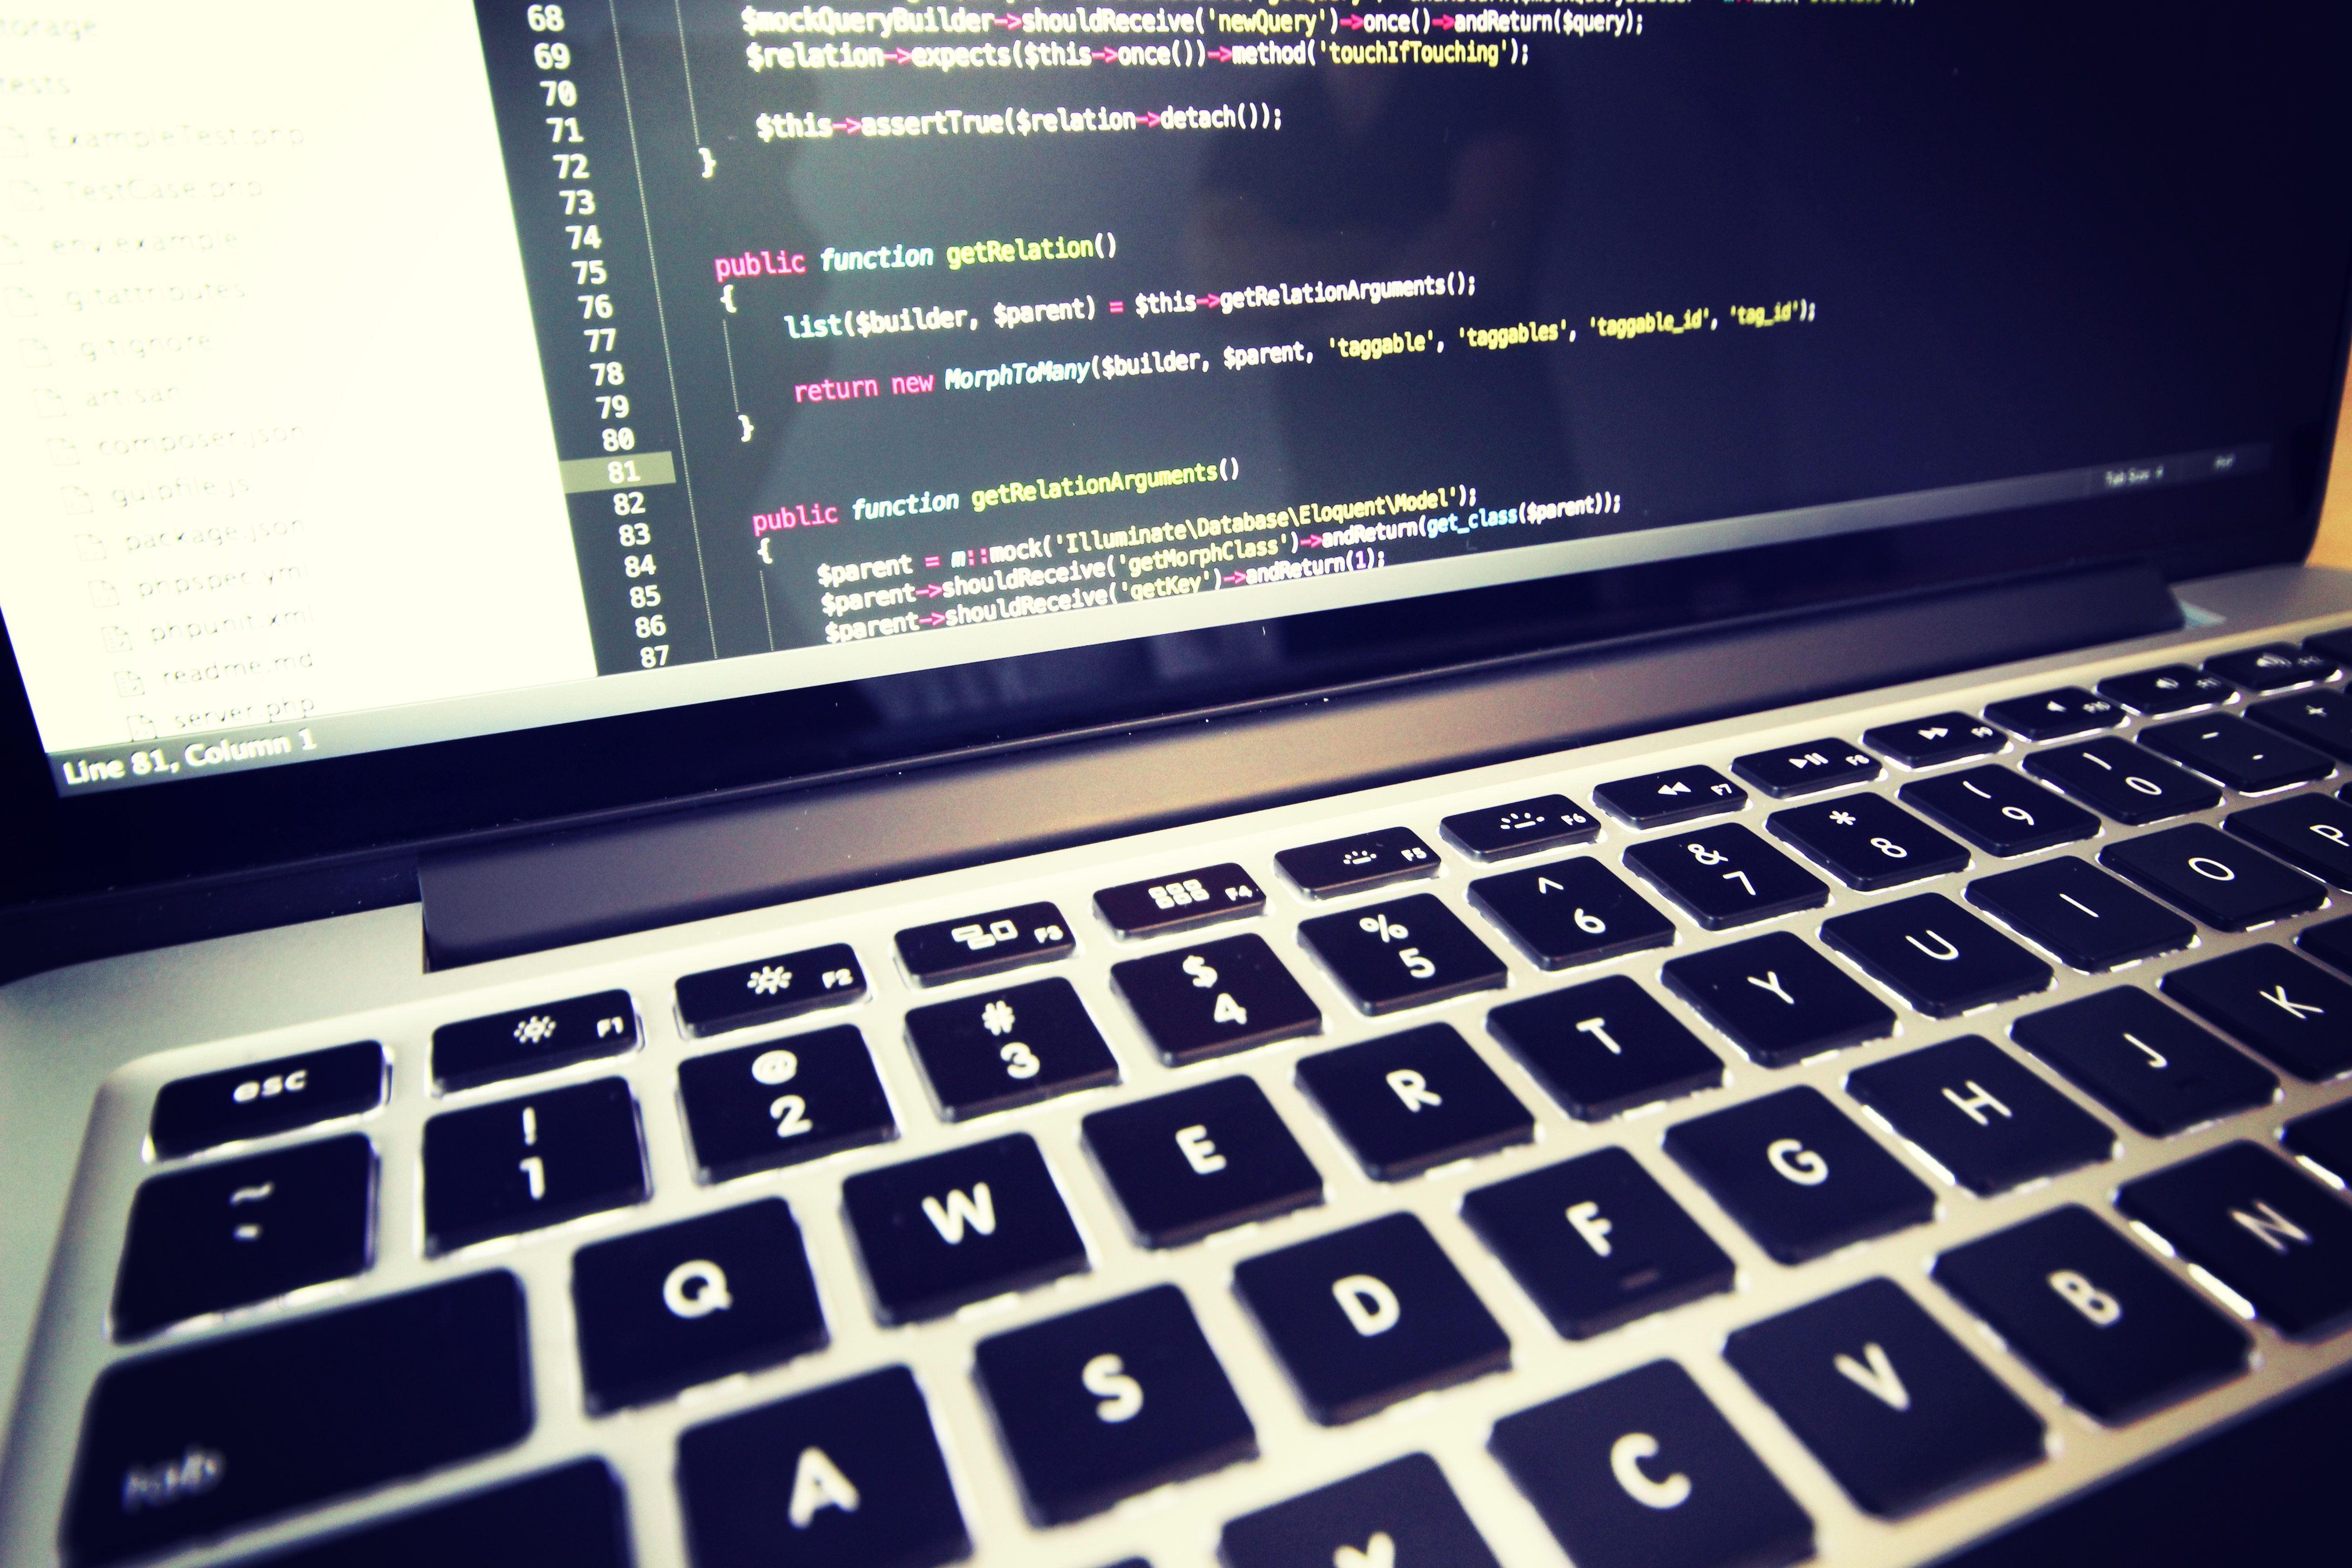
laptop, computer, macbook, keyboard, technology, coding, brand, multimedia, computer keyboard, personal computer, personal computer hardware, computer program